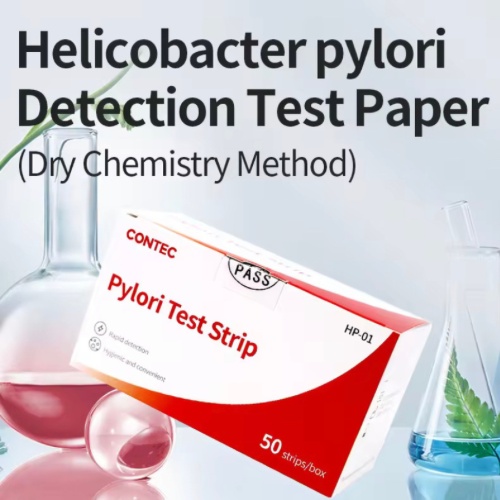
H. Pylori Test Pack x 1 Test Strip
Pregnancy tests check for the presence of the pregnancy hormone, human chorionic gonadotrophin (HCG), in your urine. Your body begins to produce HCG after you conceive. If you get a positive test result on the first day of your missed period, it's probably about 2 weeks since you conceived.
Brand: Xalmeds Online
Category: Health & Beauty > Health Care > Medical Tests > Helicobacter Pylori Test Kits